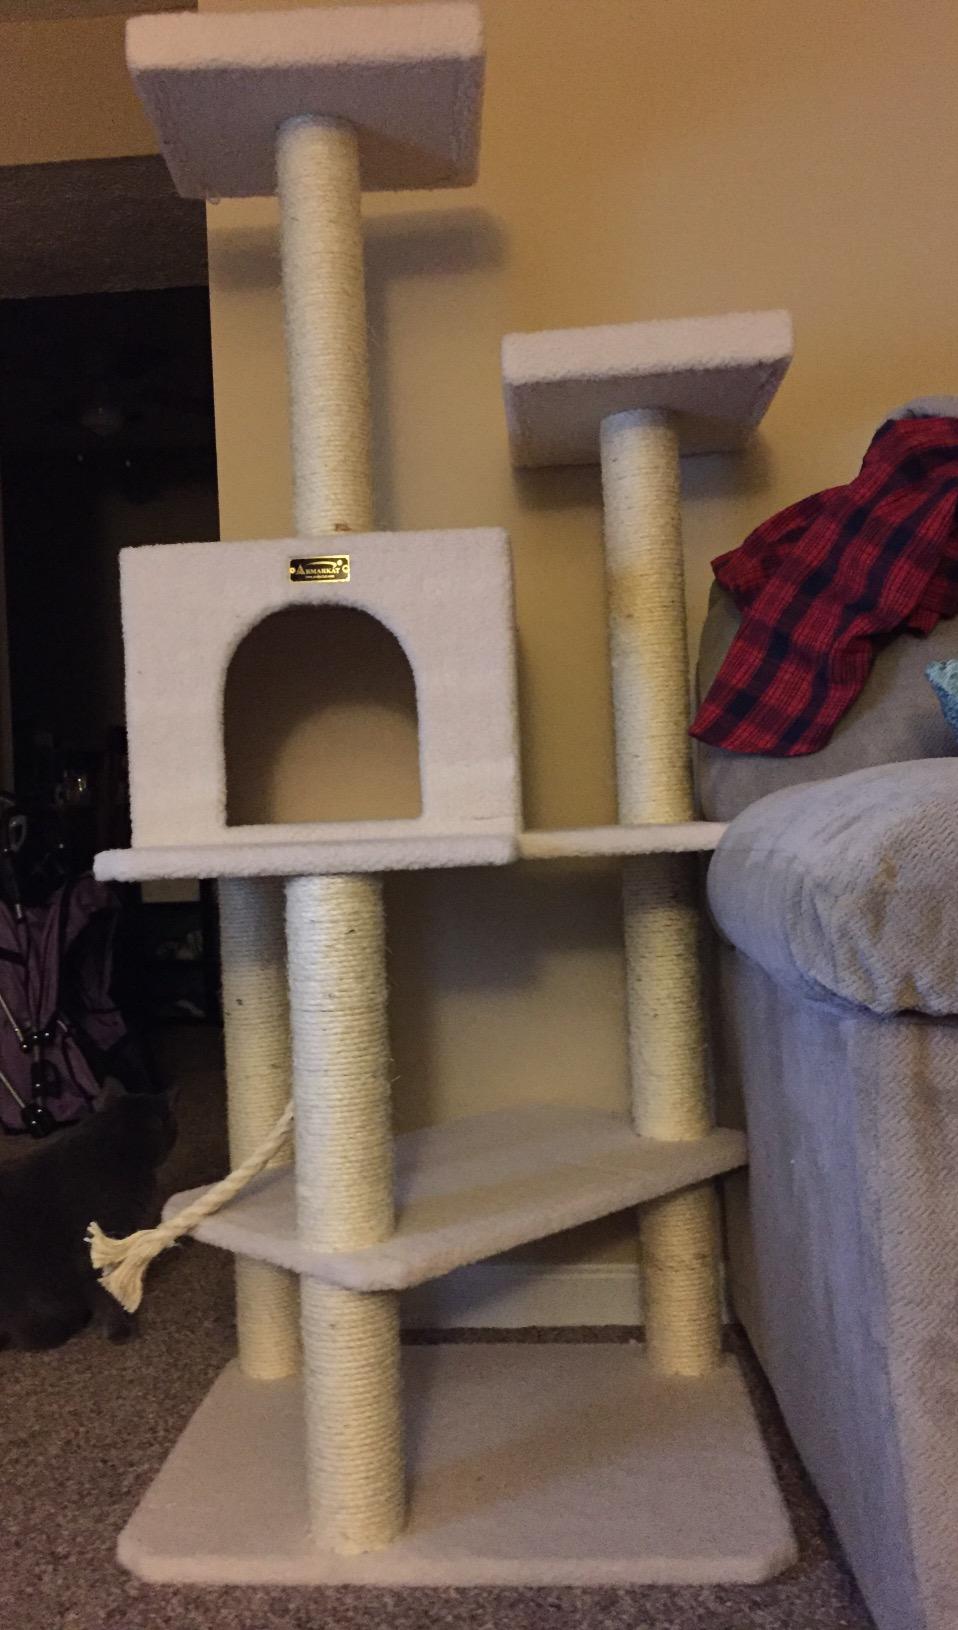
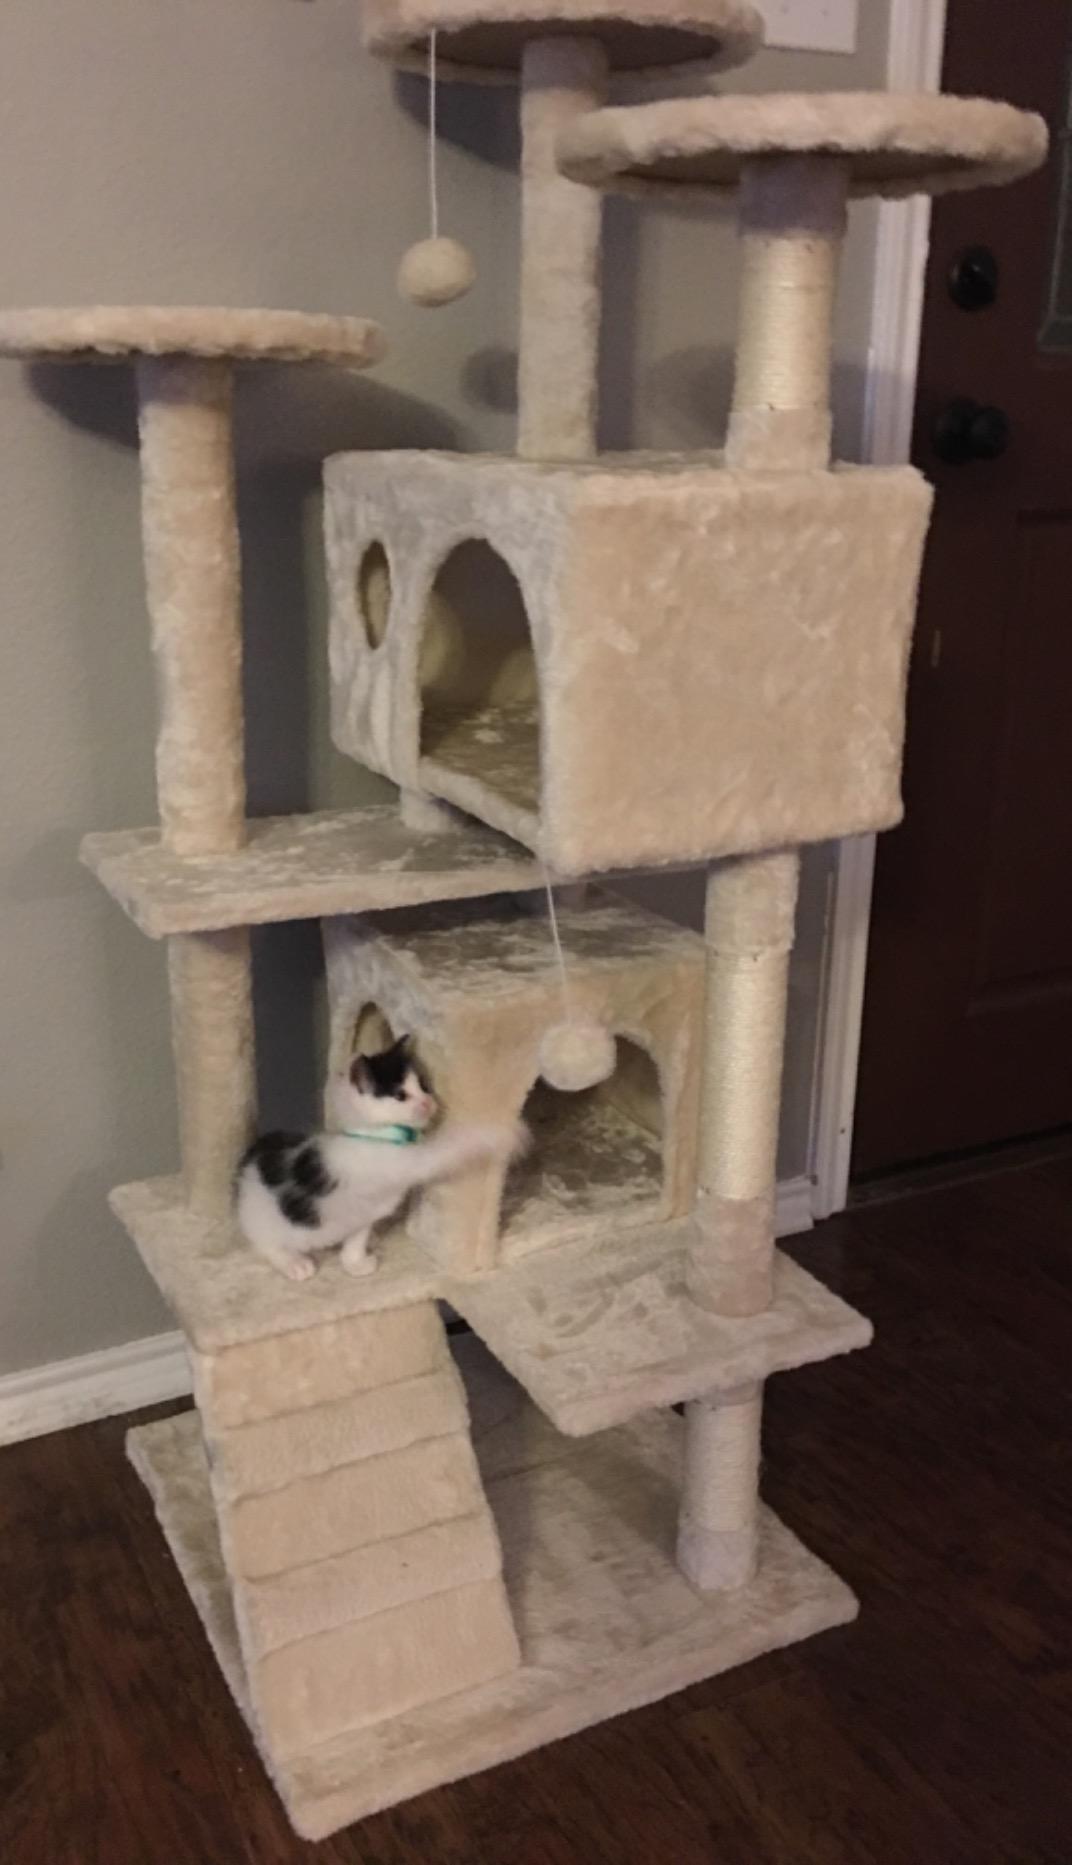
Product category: items_cat tree
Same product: no